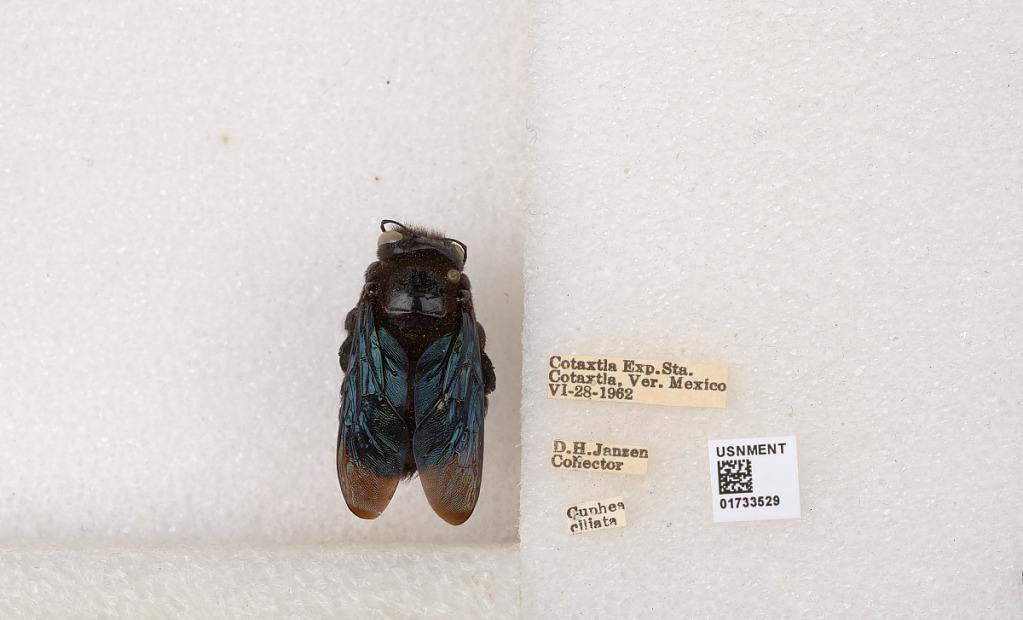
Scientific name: Xylocopa (Megaxylocopa) fimbriata Fabricius
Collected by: D. Janzen
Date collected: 1962-6-28
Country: Mexico
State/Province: Veracruz
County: Cotaxtla
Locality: Cotaxtla Exp. Sta.